Answer in natural language. Which object is closer to the camera taking this photo, brown wooden chair with seagreen cushion (highlighted by a blue box) or wooden stool (highlighted by a green box)? Choose between the following options: wooden stool (highlighted by a green box) or brown wooden chair with seagreen cushion (highlighted by a blue box)
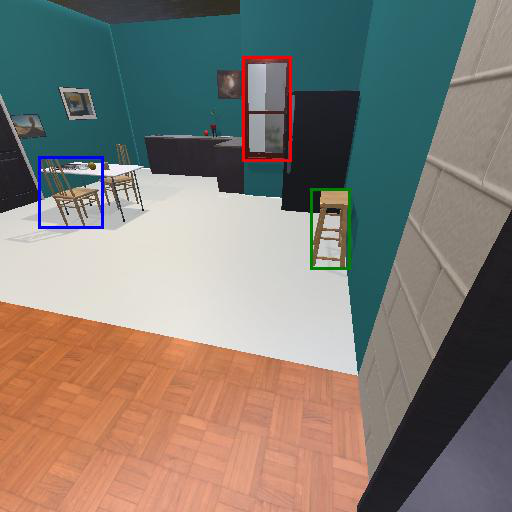
<answer>wooden stool (highlighted by a green box)</answer>